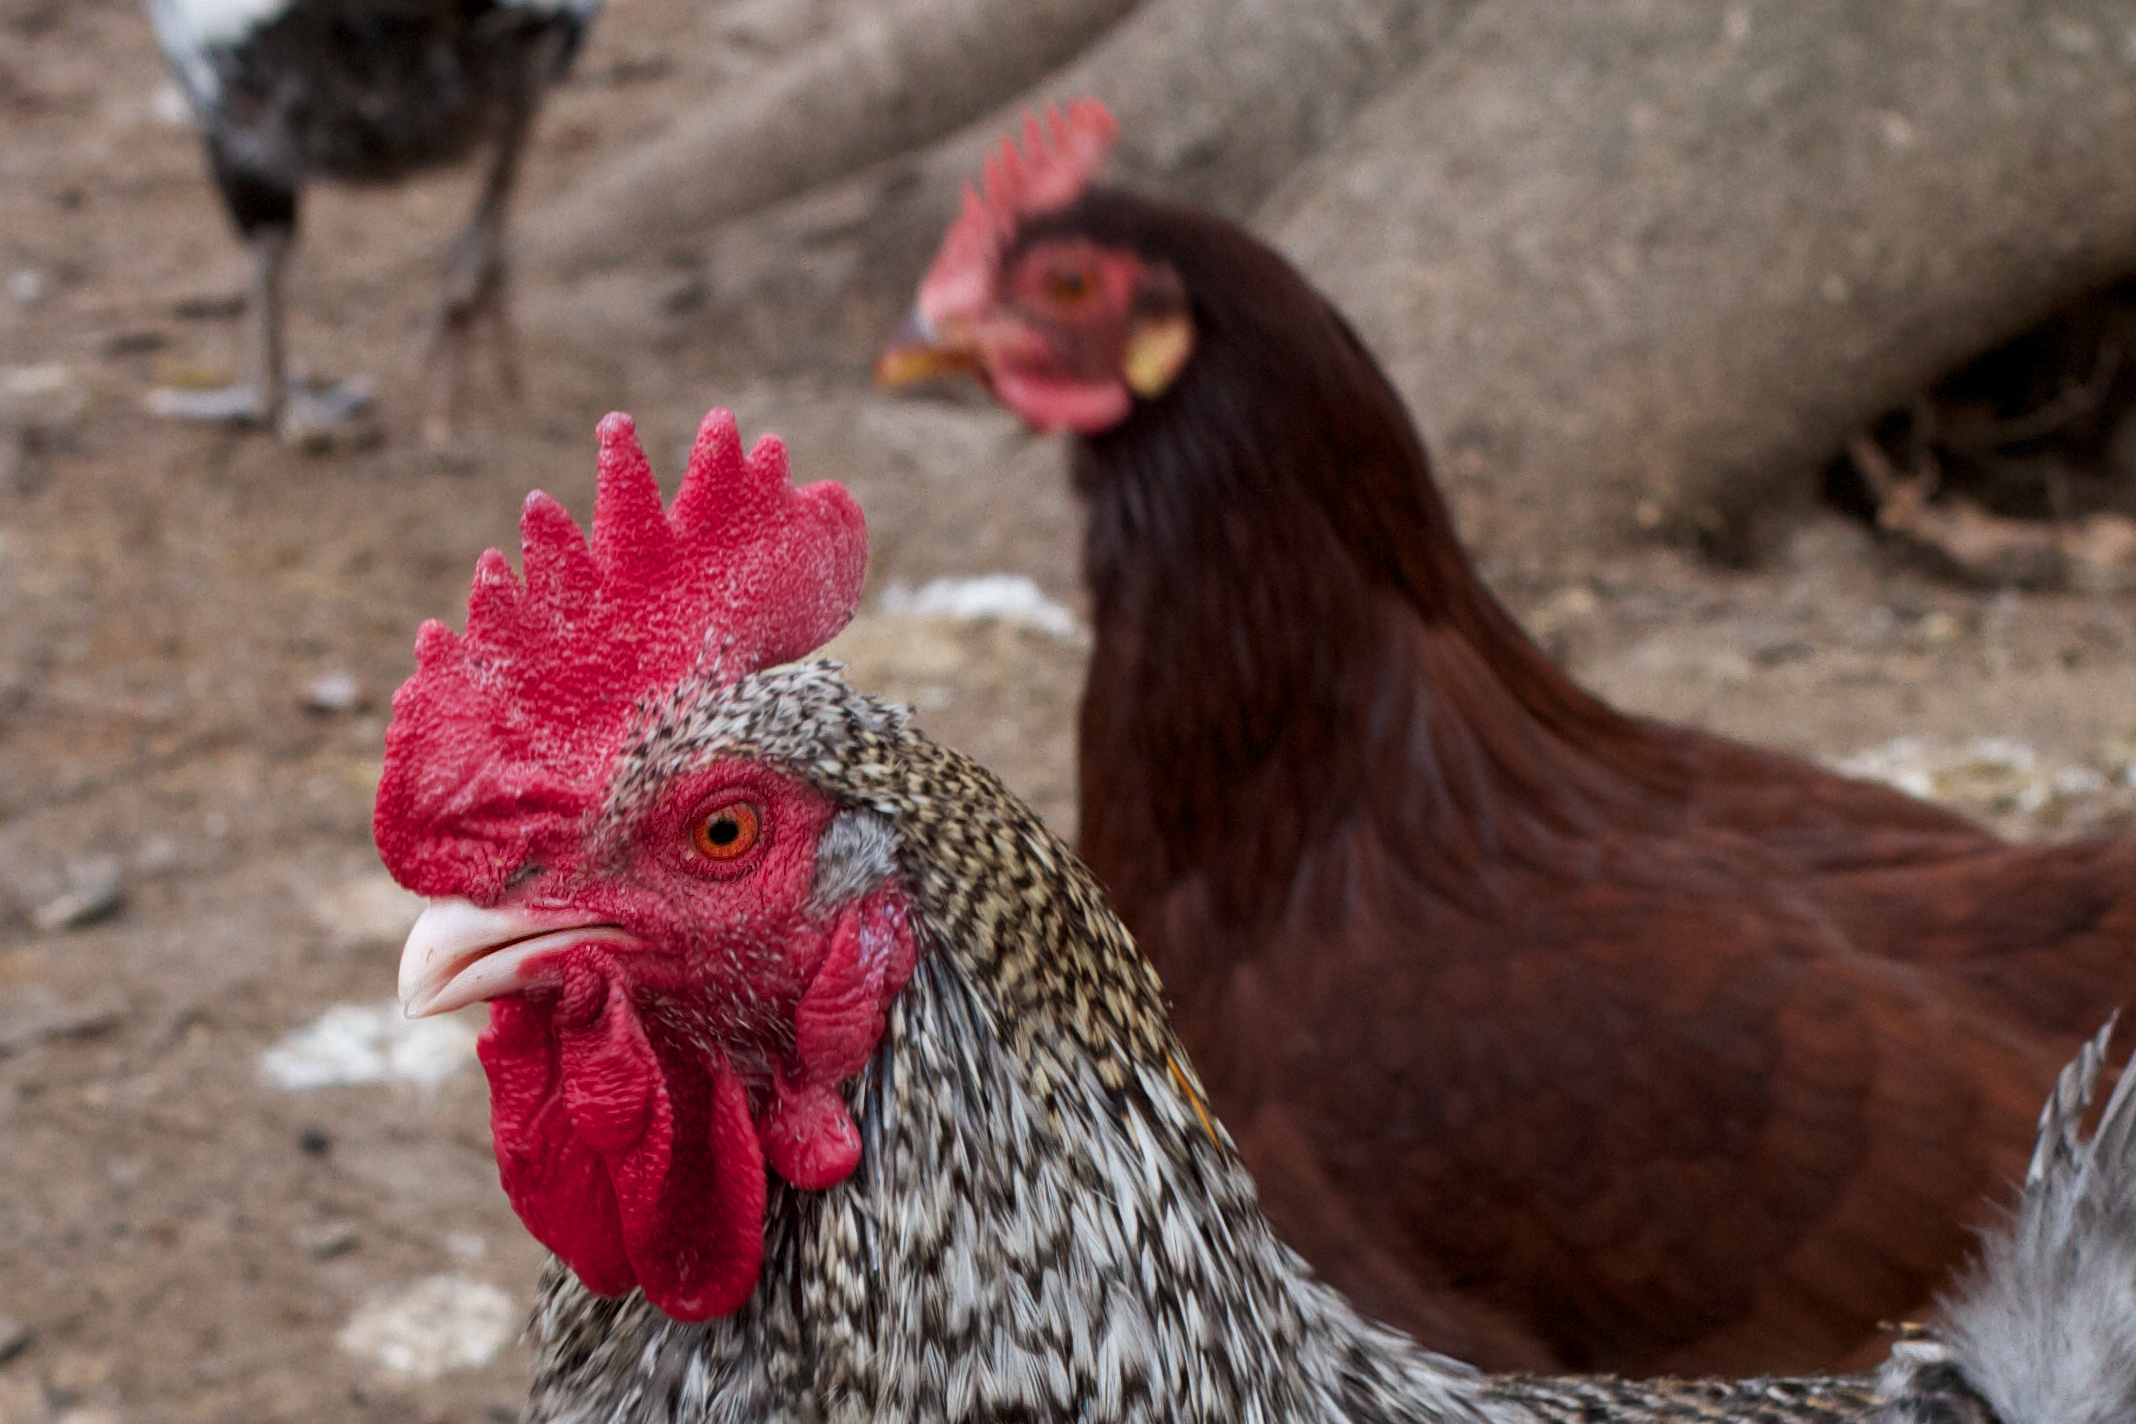
bird, beak, chicken, fowl, fauna, rooster, poultry, galliformes, vertebrate, 2012366, phasianidae, comb